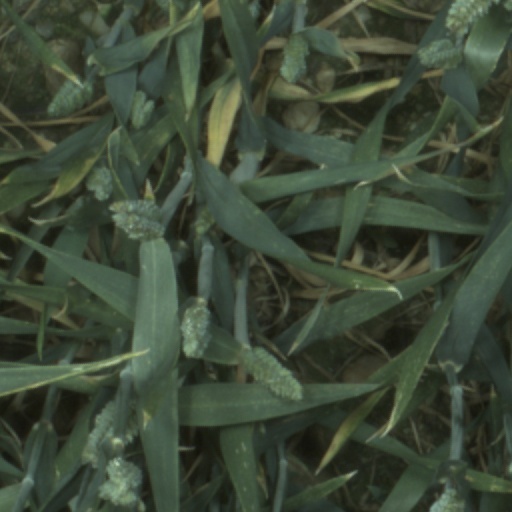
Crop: wheat